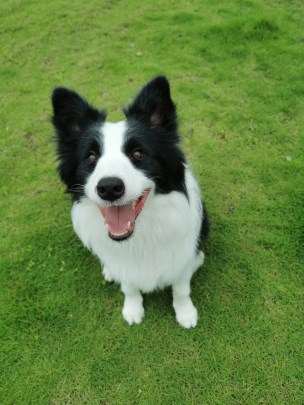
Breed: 2594-n000109-Border_collie